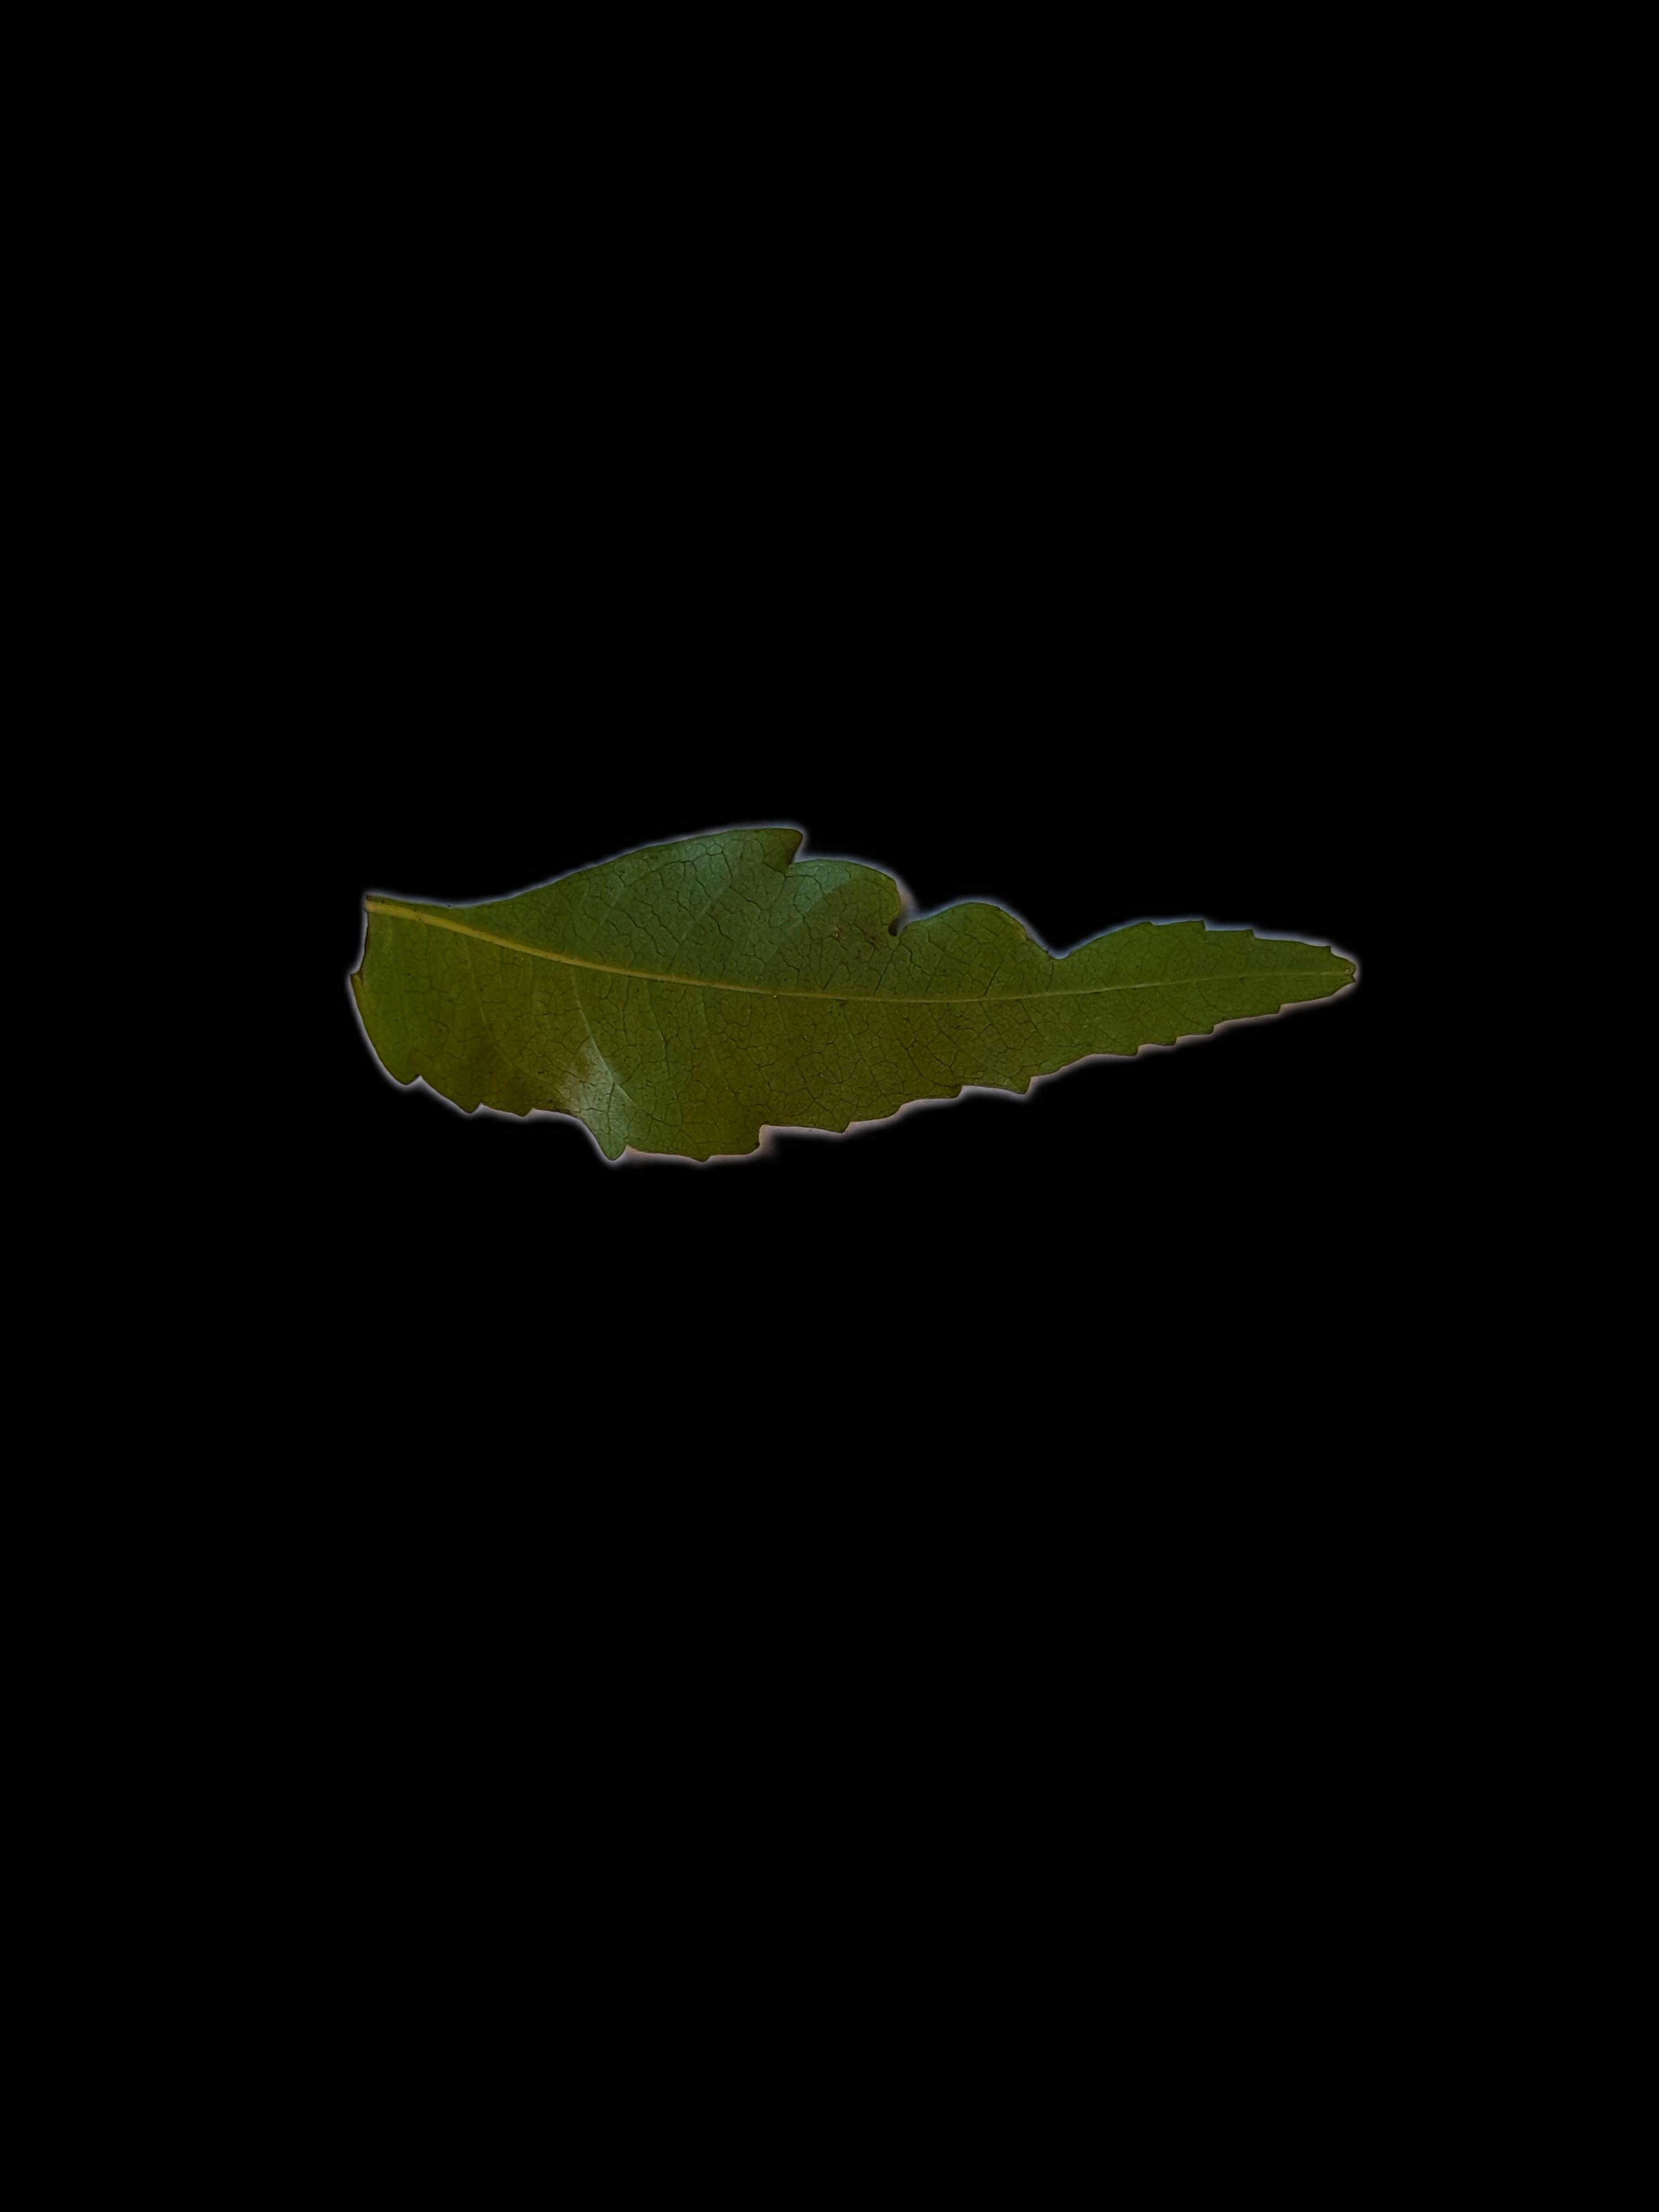
Plant: Neem